Wildlife of the Maldives

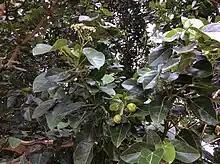
The lantern tree ("Hernandia nymphaeifolia") is found in the Maldives

The Maldives have a rich variety of plant life despite the lack of fertile soils. There are three plant communities. The first is the foreshore, which is closest to the ocean and mostly bare except for hardy creeping vines such as "Ipomoea" species. The next is the beach crest, which is slightly more protected from the tides. "Scaevola taccada", "Pemphis acidula", "Tournefortia argentea", and "Guettarda speciosa" are very common and often dominant there. Finally, the inner island habitats are the most protected. Sometimes dense coconut plantations and moist soils allow the growth of understory trees, like "Morinda citrifolia" or "Guettarda speciosa". On northern islands, "Hibiscus tiliaceus" or "Premna serratifolia" form pure stands. Mixed forests are also common. Out of the vascular plants of the Maldives, 260 grow in the wild and are either native or naturalized, while an additional 323 are cultivated.